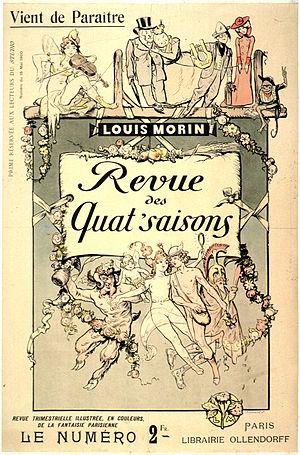
couverture de la Revue des Quat' Saisons
Louis de Gonzague Anne Optat Morin, né le 5 août 1855 à Paris et mort le 2 juin 1938 à Migennes, est un caricaturiste, illustrateur et peintre français. Il signe également « Loys » ou « Loÿs ».